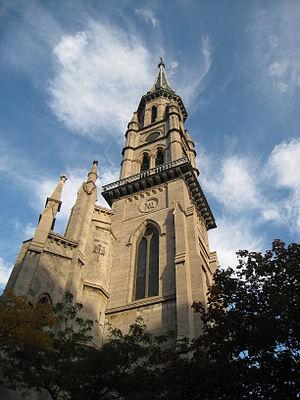
L’Université du Québec à Montréal est un établissement d'enseignement universitaire situé à Montréal, au Canada. Elle est affiliée à l'Université du Québec. En 2015, selon les classements du QS World University Rankings et du Times Higher Education, l'UQAM figure parmi les 100 meilleures universités au monde ayant été créées ces 50 dernières années. Elle s’est vu décerner à neuf reprises au cours des onze dernières années le prix le plus prestigieux de la simulation des Nations unies à New York, soit le « Outstanding Delegation Award ».